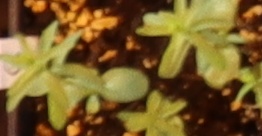
Label: Flax